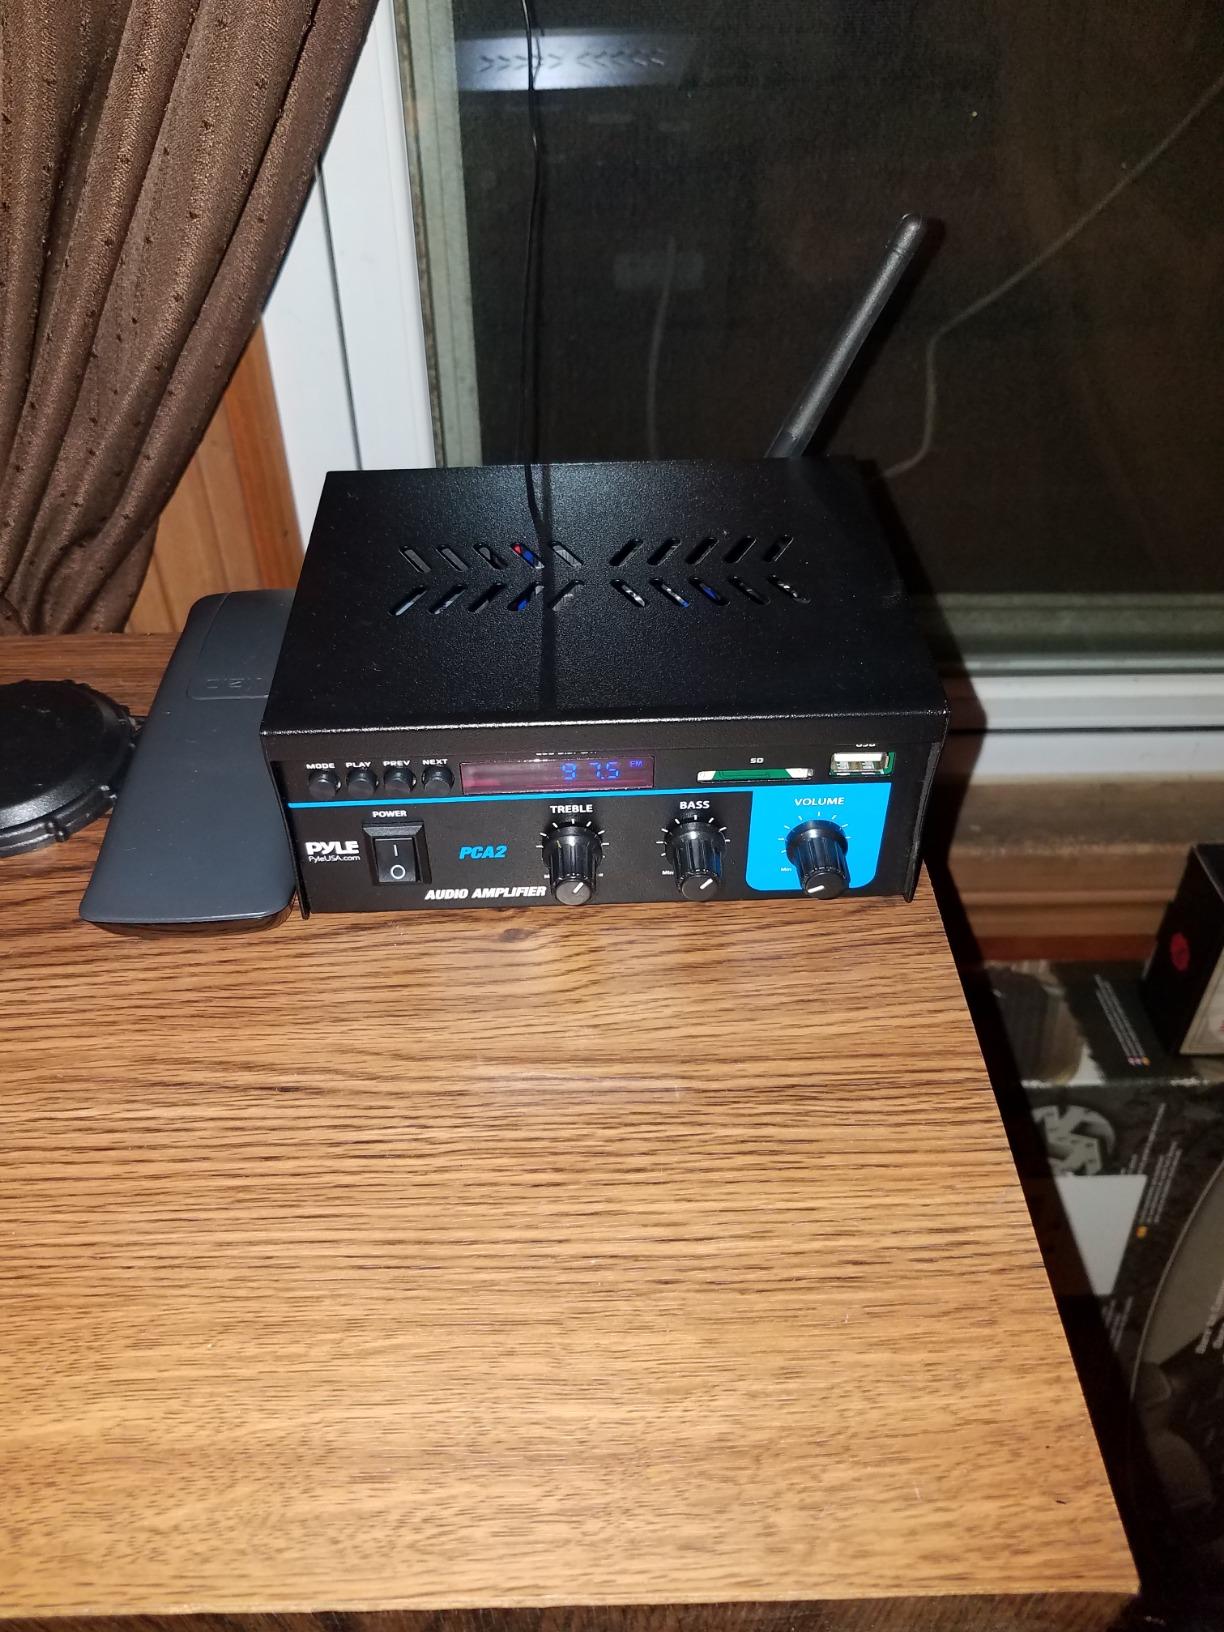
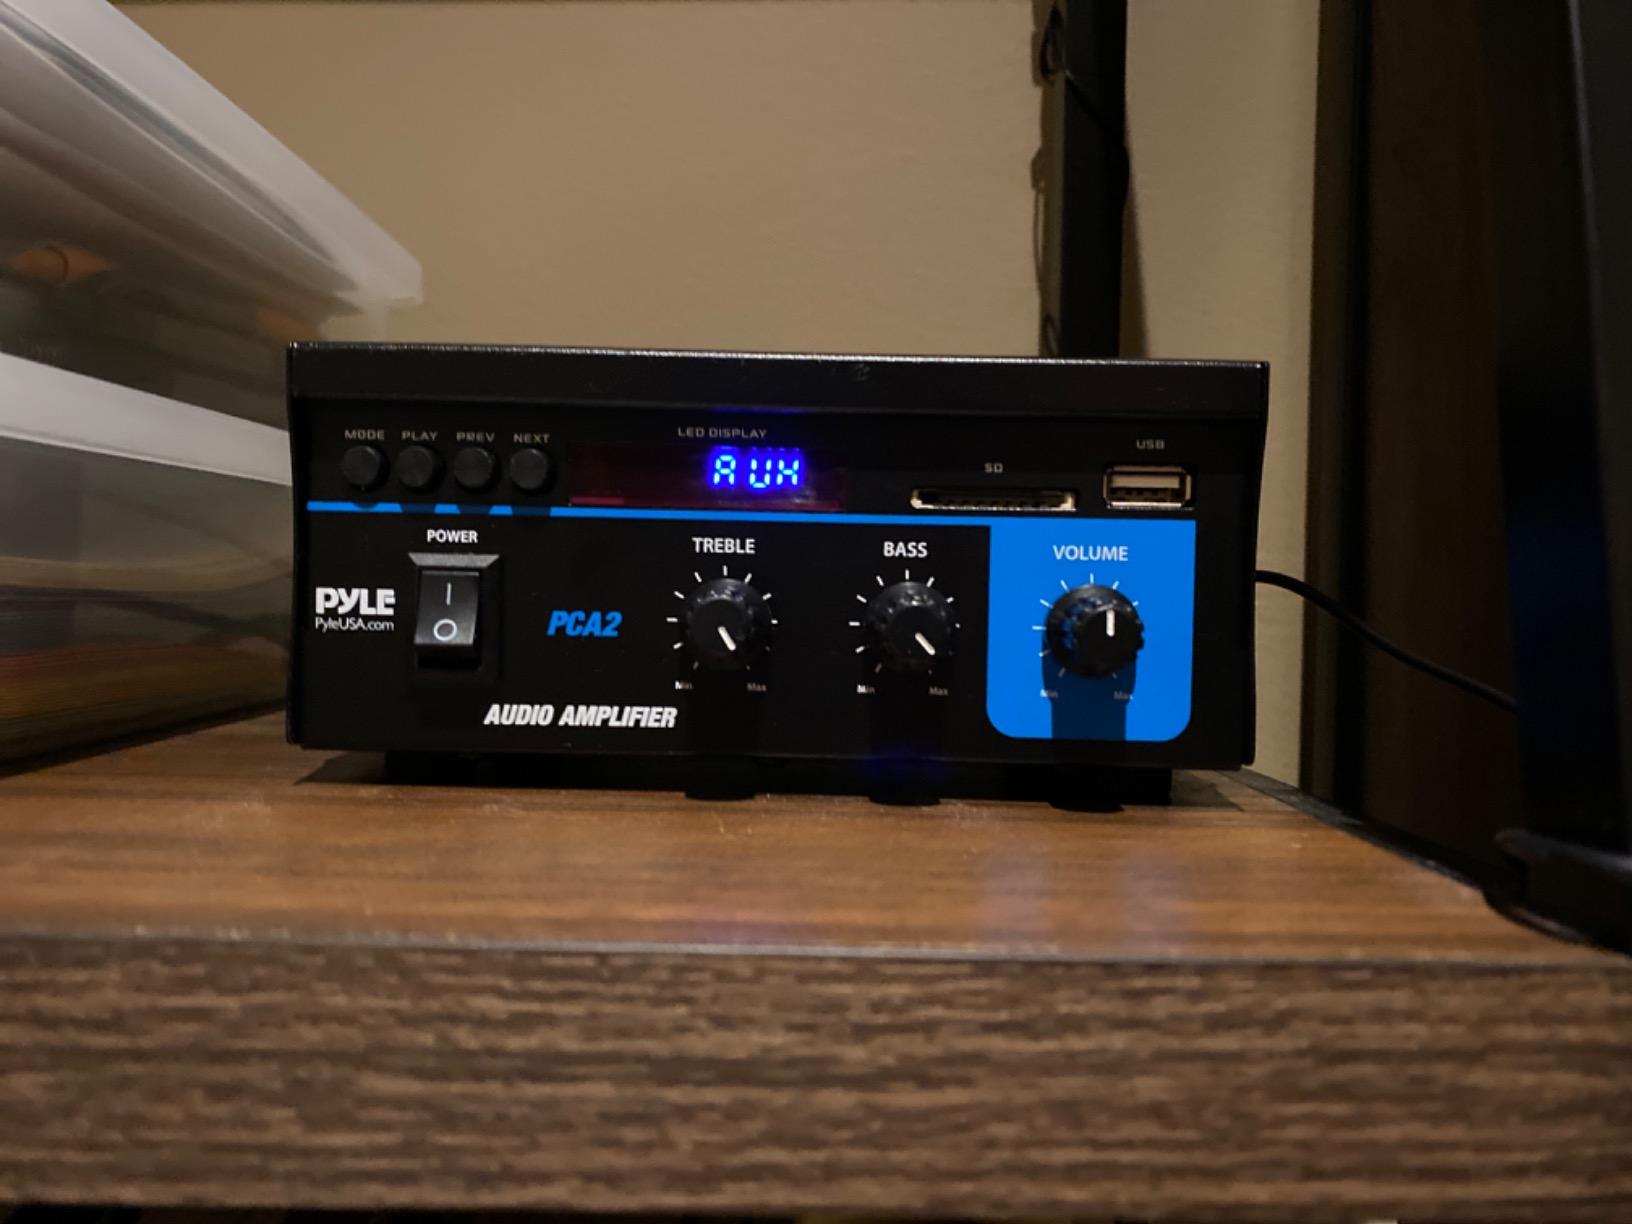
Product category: speaker
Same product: yes